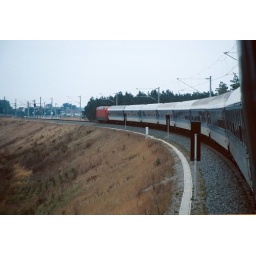
We got stuck in the one train car without working heaters. It was not a pleasant journey :(